Anne of Cyprus

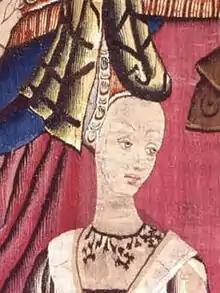
Detail of a tapestry. An art historian has hypothetically suggested that it could depict either Mary of Cleves or Anne of Cyprus.

Anne of Cyprus (also known as Anne de Lusignan) (24 September 1418 – 11 November 1462) was a Duchess of Savoy by marriage to Louis, Duke of Savoy. She was the daughter of King Janus of Cyprus, and Charlotte of Bourbon; and a member of the Poitiers-Lusignan crusader dynasty.